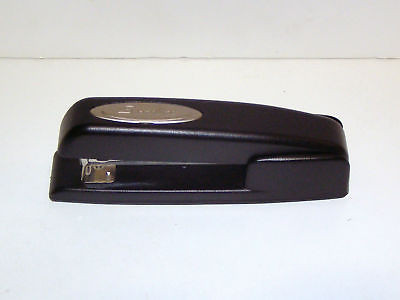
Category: stapler